SM U-1 (Austria-Hungary)

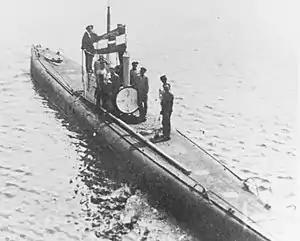
A submarine floats on the surface with its crew standing on the deck and conning tower. The naval ensign of Austria-Hungary can be seen flying from the submarine's conning tower and the main entry hatch of the ship is open.

"U-1" was laid down on 2 July 1907 at the Pola Navy Yard (German: "Seearsenal") in Pola. Construction on the submarine was delayed by the need to import the American-made engines. As the first ship of her class, "U-1" was launched on 10 February 1908.